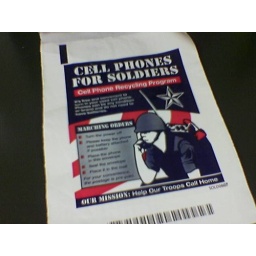
Cellphones for soldiers bag that came in the box with my camera housing from Amazon.